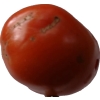
Label: tomato